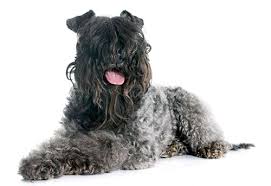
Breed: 229-n000087-Kerry_blue_terrier